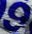
Number: 9